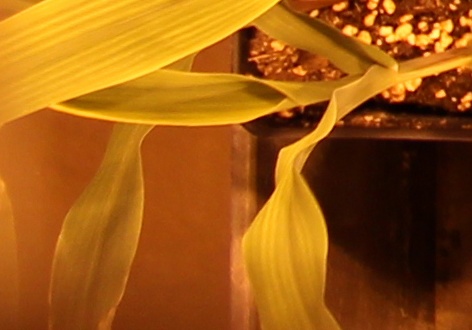
Label: Corn